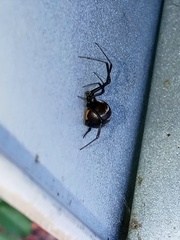
Species: Lactrodectus_hesperus